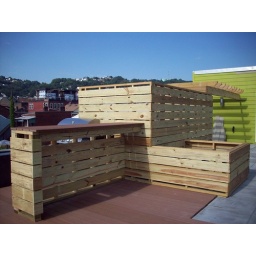
The roof deck includes a paragola, built in grill, bar seating, and built-in planters